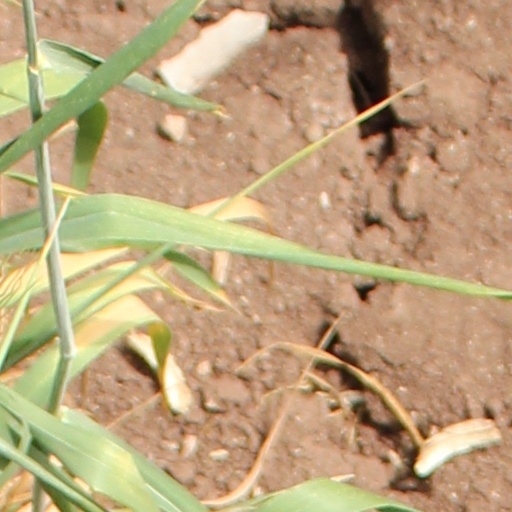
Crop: wheat